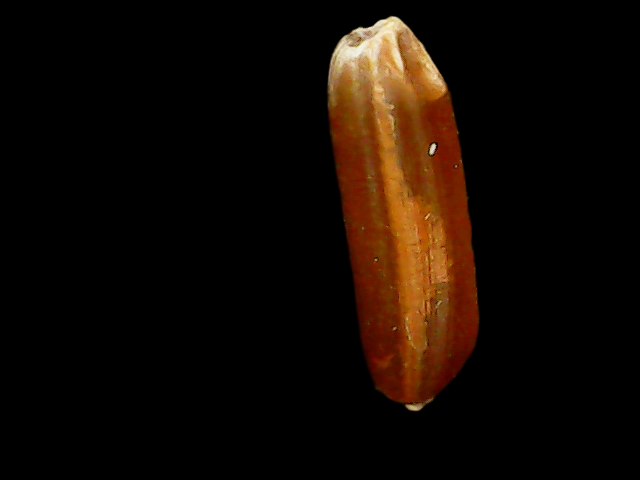
Rice variety: Binadhan20